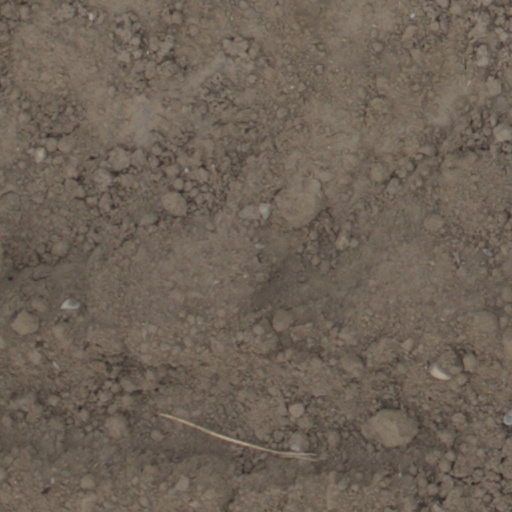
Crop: wheat